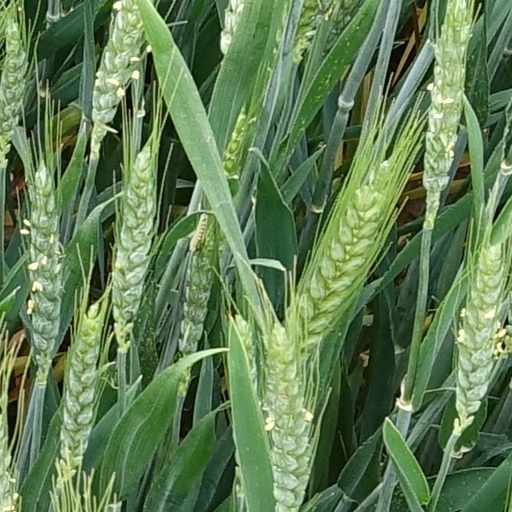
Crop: wheat